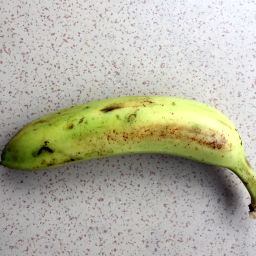
Fruit: Banana
Quality: Good